Arc de Triomphe du Carrousel

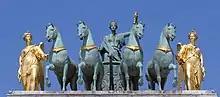
Peace riding in a triumphal chariot

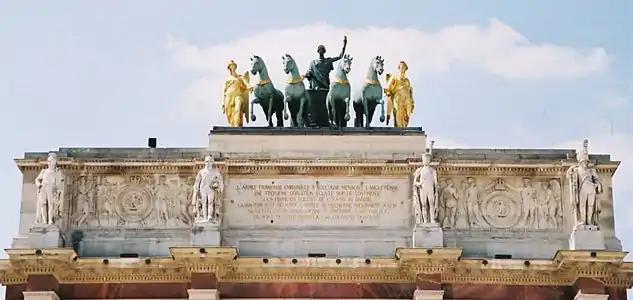
Entablement and quadriga

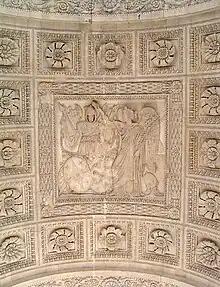
Central bas-relief under the main arch

The monument is high, wide, and deep. The high central arch is flanked by two smaller ones, high, and wide. Around its exterior are eight Corinthian columns of marble. These columns were recovered from the Château de Meudon, destroyed in 1804. Each column is topped by eight soldiers of the Empire. On the pediment, between the soldiers, bas-reliefs depict: